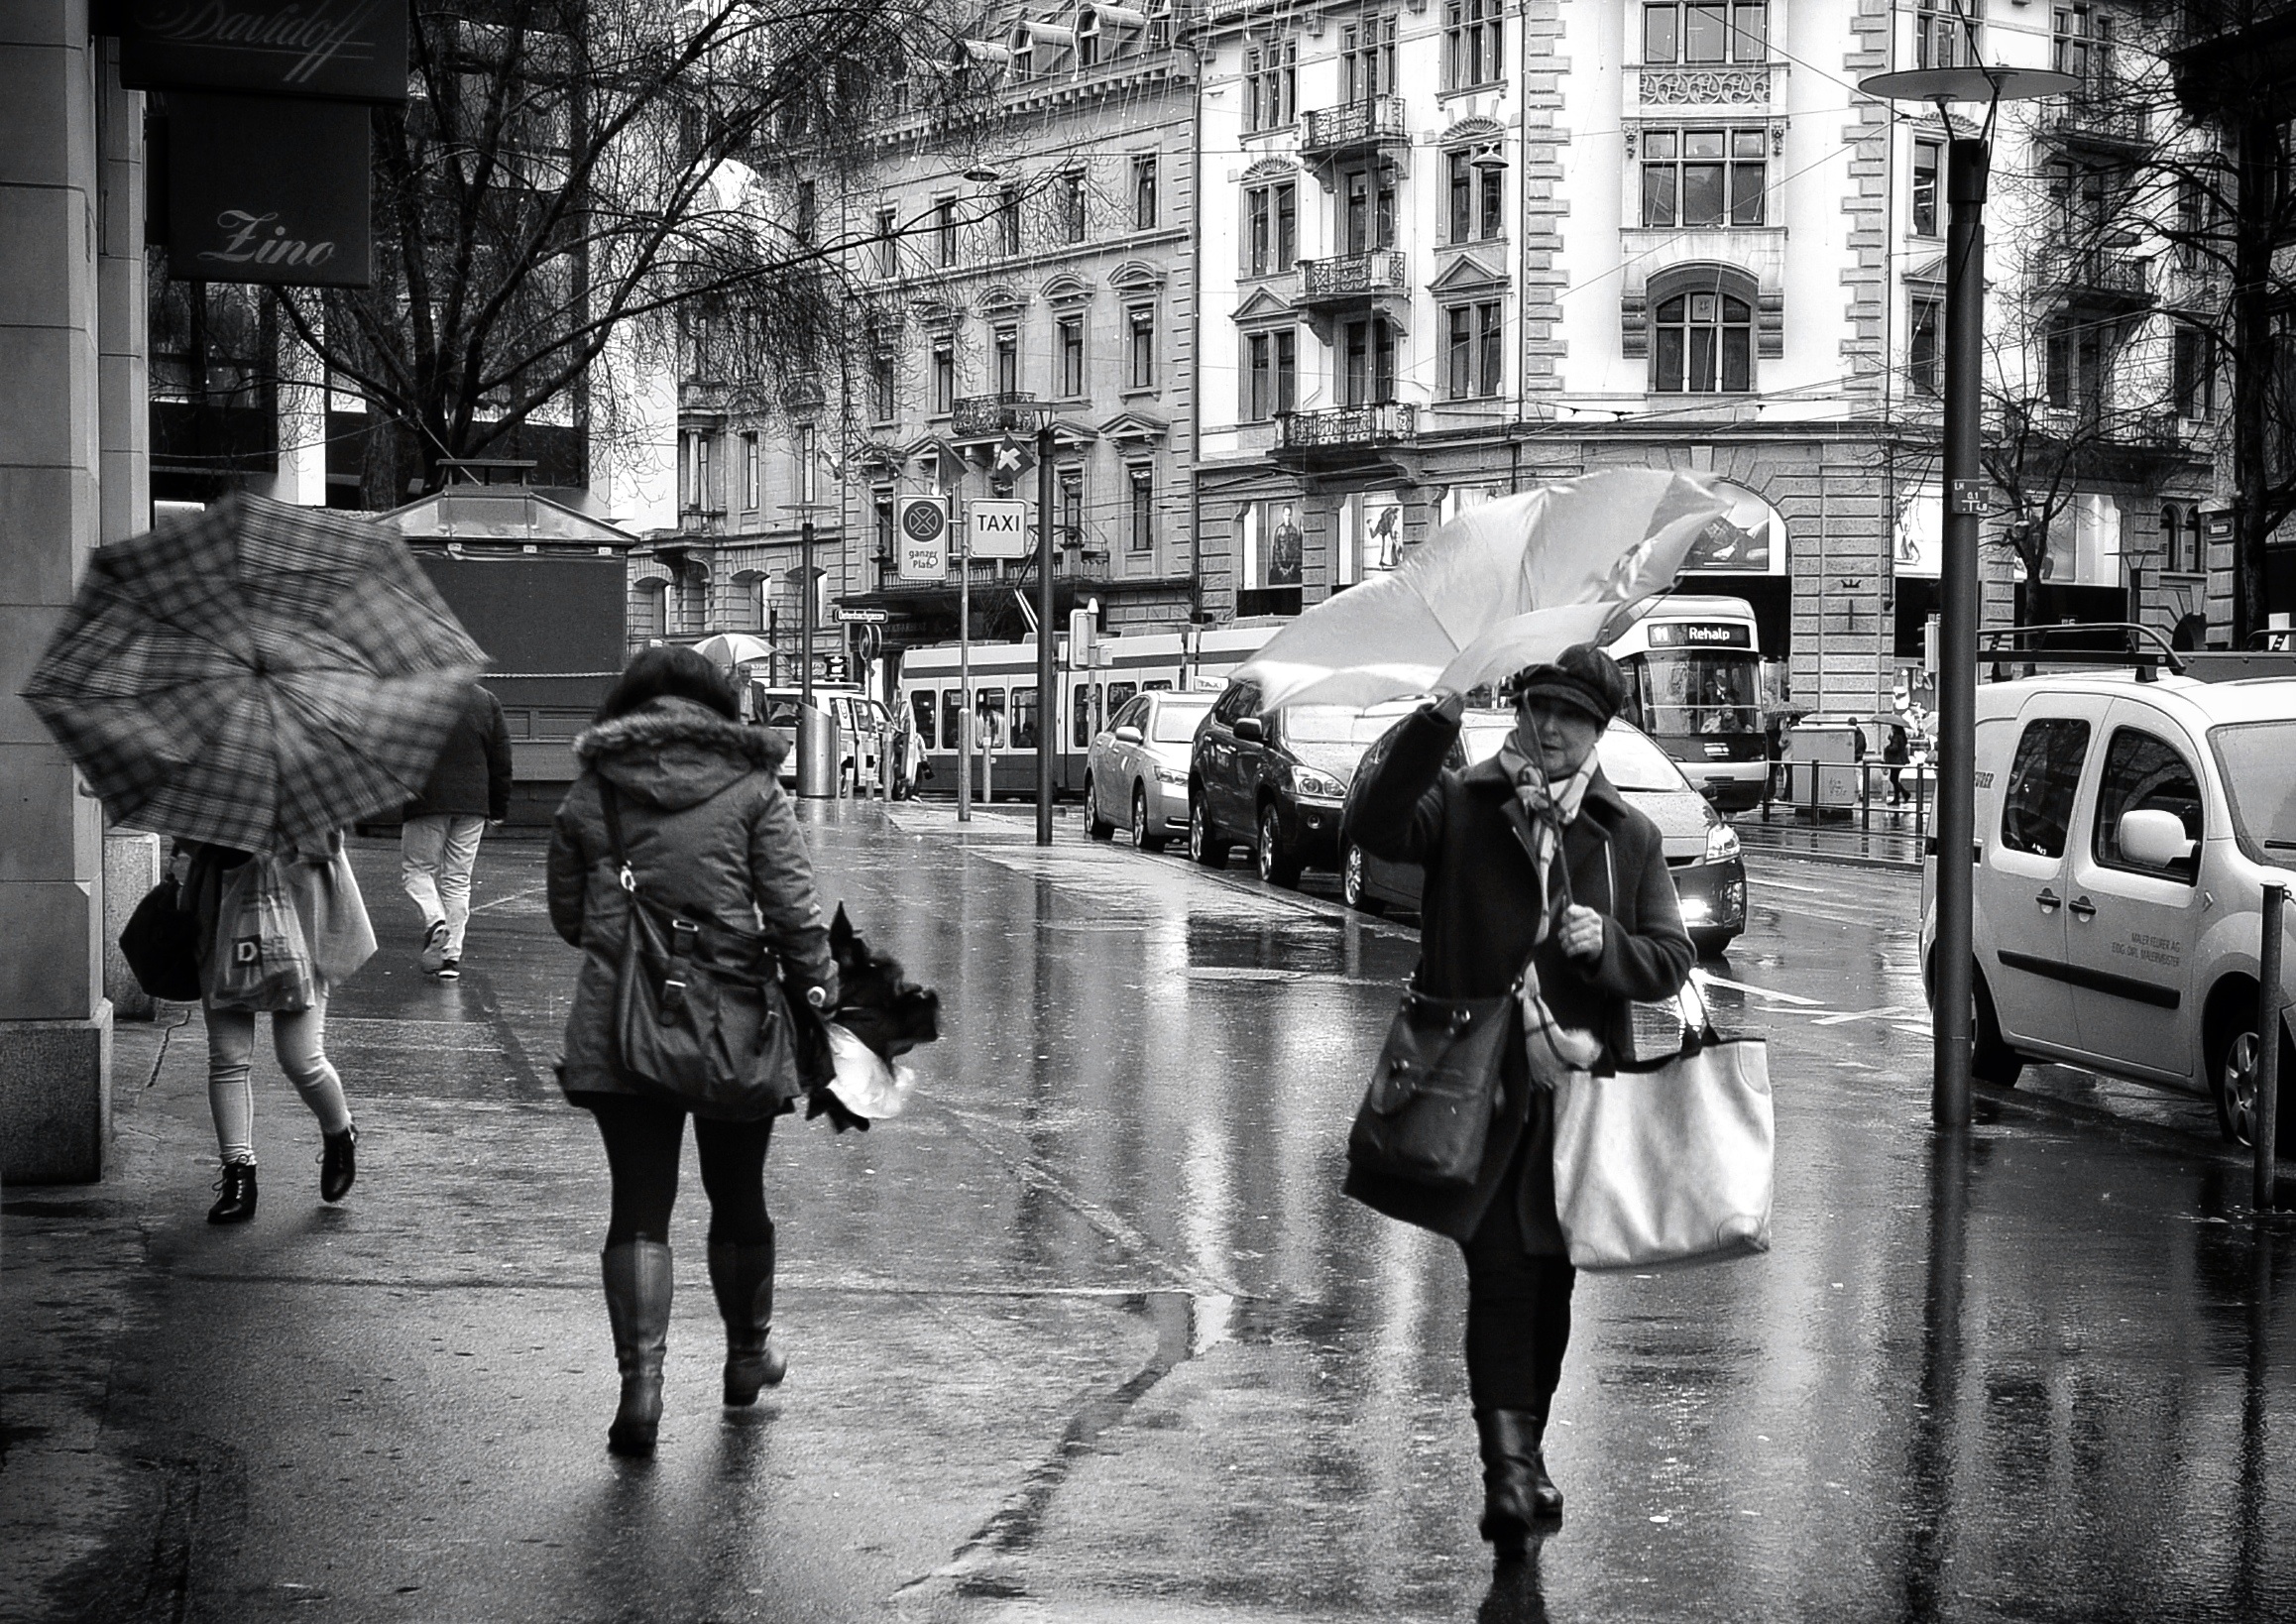
pedestrian, winter, black and white, people, road, street, photography, rain, urban, crowd, spring, umbrella, weather, nikon, black, monochrome, flickr, bw, candid, infrastructure, photograph, snapshot, streetart, ch, schweiz, switzerland, zurich, blancoynegro, streetphoto, snapseed, schwarzundweiss, streetscene, passanten, thomas8047, onthestreets, bahnhofstrasse, iamnikon, d300s, blackandwithe, streetphotographer, streetartstreetlife, 175528, strassencene, regenschauer, regenschirme, z ri, z rigrafien, stadtz rich, urban area, monochrome photography, nonbuilding structure